Margaret Raine Hunt

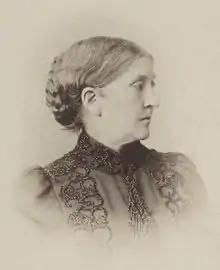
Margaret Raine Hunt

Margaret Hunt (née Raine; 1831–1912) was a British novelist and translator of the tales of the Brothers Grimm.